Palace of Nestor

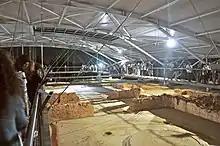
The site with new roof

The site is on the hill of Epano Englianos, situated close to the road south of Chora and north of Pylos, at above sea level and in an area of by .